Special forces

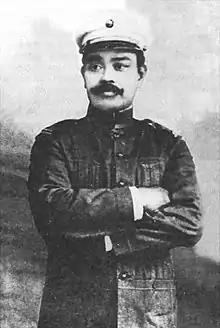
General Antonio Luna of the Philippine Revolutionary Army, the founder of "Tiradores dela Muerte"

The British Indian Army deployed two special forces during their border wars: the Corps of Guides formed in 1846 and the Gurkha Scouts (a force that was formed in the 1890s and was first used as a detached unit during the 1897–1898 Tirah Campaign).